Tom Goldstein

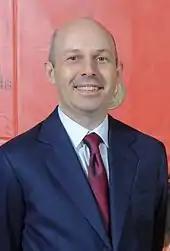
Goldstein at the Peabody Awards ceremony in 2013

Goldstein founded "SCOTUSblog", a prominent blog covering the Supreme Court. In 2013, "SCOTUSblog" received the Peabody Award for excellence in electronic media. It is the first blog ever to receive the Peabody. It also won the 2013 Society of Professional Journalists (Sigma Delta Chi) prize for deadline reporting for its coverage of the Supreme Court's healthcare ruling. Furthermore, it serves as a constantly updated site for information and news about the Supreme Court — the submissions of new petitions, decisions concerning "certiorari", decisions concerning stays of lower court decisions — particularly executions, oral arguments, and final decisions in all cases. In 2010, "SCOTUSblog" became the only weblog to receive the American Bar Association’s Silver Gavel Award for fostering public understanding of the law. While generally regarded as objective, the blog (and Goldstein) on occasion is the subject of criticism from commentators on both the left and the right (such as Ed Whelan).